Fat Joe

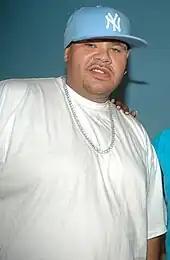
Fat Joe in July 2005

In an interview with XXL Magazine on September 21, 2011, Cartagena stated "the Darkside Vol. 2" would be his "first ever official mixtape" and would feature the Mark Henry-produced songs "Massacre on Madison" and "Drop a Body", both of which were released earlier in the year. He confirmed to have started working on his eleventh studio album. Ultimately, "the Darkside, Vol. 2" was released on Halloween 2011 (October 31). Only "Drop a Body" was included on the mixtape. On October 19, 2011, a non-album single by Cartagena, "Another Round", was released on iTunes. The single, produced by Cool and Dre and Young Lad, features R&B singer Chris Brown.